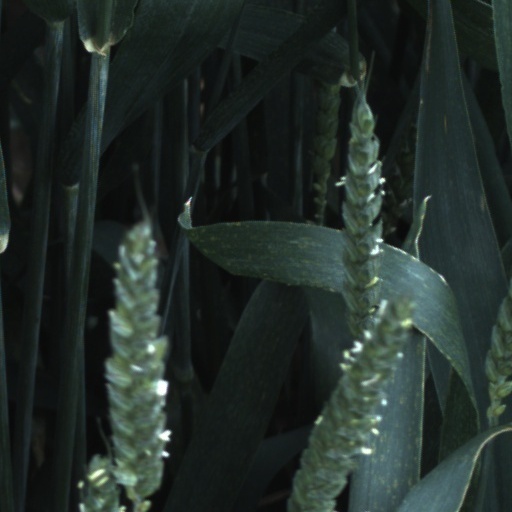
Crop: wheat